Ottoman Bank

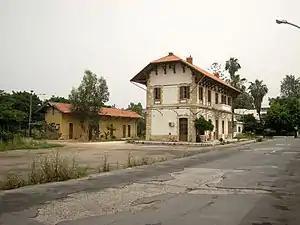
Beirut railway station in disrepair in 2007, the former starting point of the railway to Damascus and hub of rail transport in Lebanon

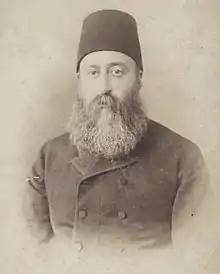
Hagop Pasha (1836–1891) led the Ottoman state's financial negotiations with the BIO in the late 1880s

Starting with the Herzegovina uprising in July 1875, the Great Eastern Crisis resulted in renewed financial stress. On , grand vizier Mahmud Nedim Pasha unilaterally decided and announced a change in the terms of reimbursement of the recent loans, without consulting the BIO, and later in 1875 the Ottoman authorities suspended the implementation of the February convention altogether. The Empire's security situation kept deteriorating with the April Uprising of 1876 in Bulgaria and the declaration of Serbian–Ottoman War in June 1876, as well as the successive depositions of Sultan Abdulaziz on and of his nephew and short-lived successor Murad V on . In 1876 and 1877, the authorities fueled inflation by issuing new Ottoman liras in the form of paper currency or "kaime", as they had done during the Crimean War, which were later repurchased at a depreciated rate. On , Russia in turn declared war on the Ottoman empire. Following protracted negotiations in London, the BIO led a new loan backed by the tribute from the Khedivate of Egypt, which was partly released from its pledging as collateral for prior Ottoman borrowing in 1854 and 1871, but its placement failed in December 1877 following Ottoman military setbacks at the Battle of Kars and the Siege of Plevna. During that turbulent period, the BIO reduced its activity and cost base and suspended dividends, while its claims on the Ottoman state ballooned.